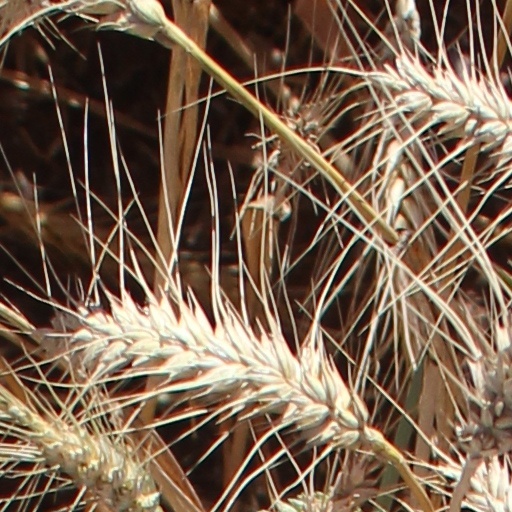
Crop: wheat